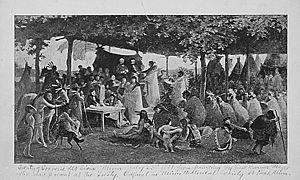
Le traité de la Traverse des Sioux est un accord conclu en 1851 entre plusieurs groupes de Dakotas et le gouvernement des États-Unis dans lequel les Amérindiens ont cédé une partie de leurs territoires ancestraux au profit des colons américains. En échange, les Américains leur promirent le versement d'une rente annuelle et la création d'une réserve le long de la rivière Minnesota mais l'irrégularité de ces versements finit par répandre la misère parmi les Dakotas et conduit à la révolte des Sioux de 1862.